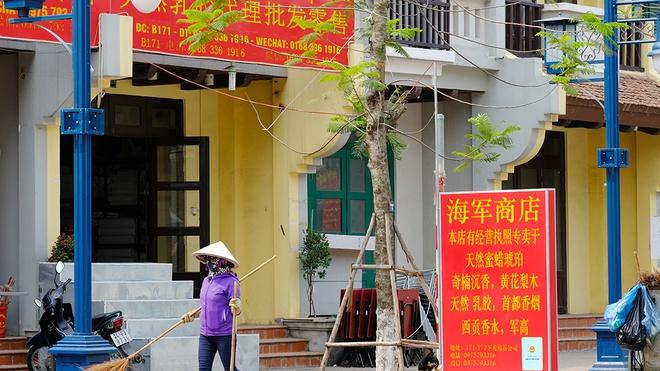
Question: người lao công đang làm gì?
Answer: đang dọn vệ sinh khu vực trước một toà nhà